Jim Creighton

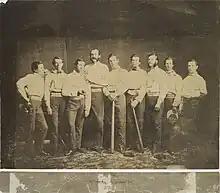
Creighton (third from left) in the Excelsiors team photo

During this era of baseball, the game was an amateur sport, and clubs served as social organizations with sporting activities rather than as strictly sports alliances. Creighton was described as principled, unassuming, and gentlemanly — traits considered ideal during the amateur era. However, rumors circulated that clubs had started paying exceptional players in an under-the-table manner. Clubs would hire the player ostensibly for a position of responsibility within their administration, or the player would be given a sinecure in a municipal department, with the understanding that there were no actual duties required beyond playing for the sports team.